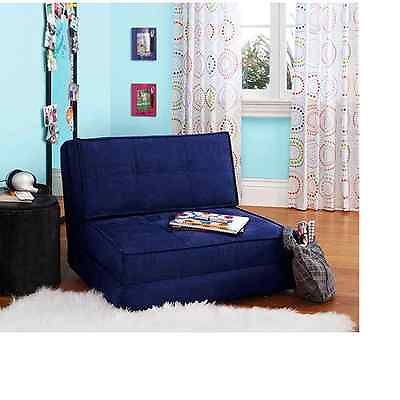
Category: chair